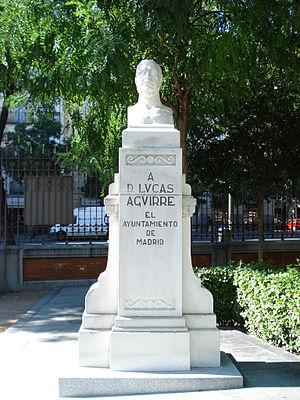
La Casa Árabe de Madrid est une institution publique espagnole créée en 2006 sur le modèle de l'Institut du monde arabe à Paris. C'est un centre culturel et de recherche sur le monde arabe et musulman ainsi que sur l'histoire espagnole d'Al-Andalus. Elle renforce le travail de diplomatie espagnole avec les pays arabes et la connaissance de leur culture en Espagne, présentée comme une part légitime de l'identité espagnole..